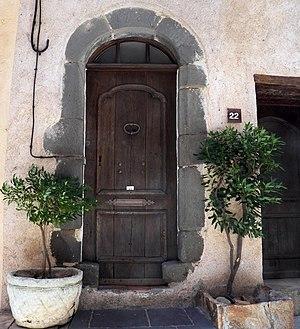
Porte ancienne de Gassin, dont le linteau porte la date de 1422.
Gassin est une commune française située près de Saint-Tropez, dans le département du Var en région Provence-Alpes-Côte d’Azur.